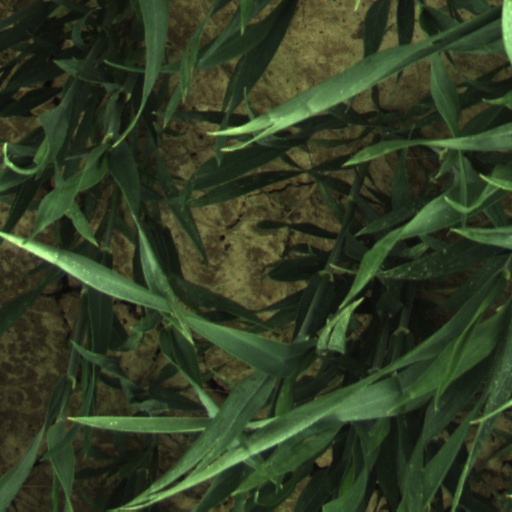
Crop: wheat